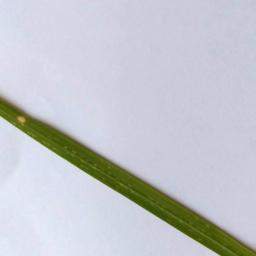
Label: Rice___Leaf_Blast